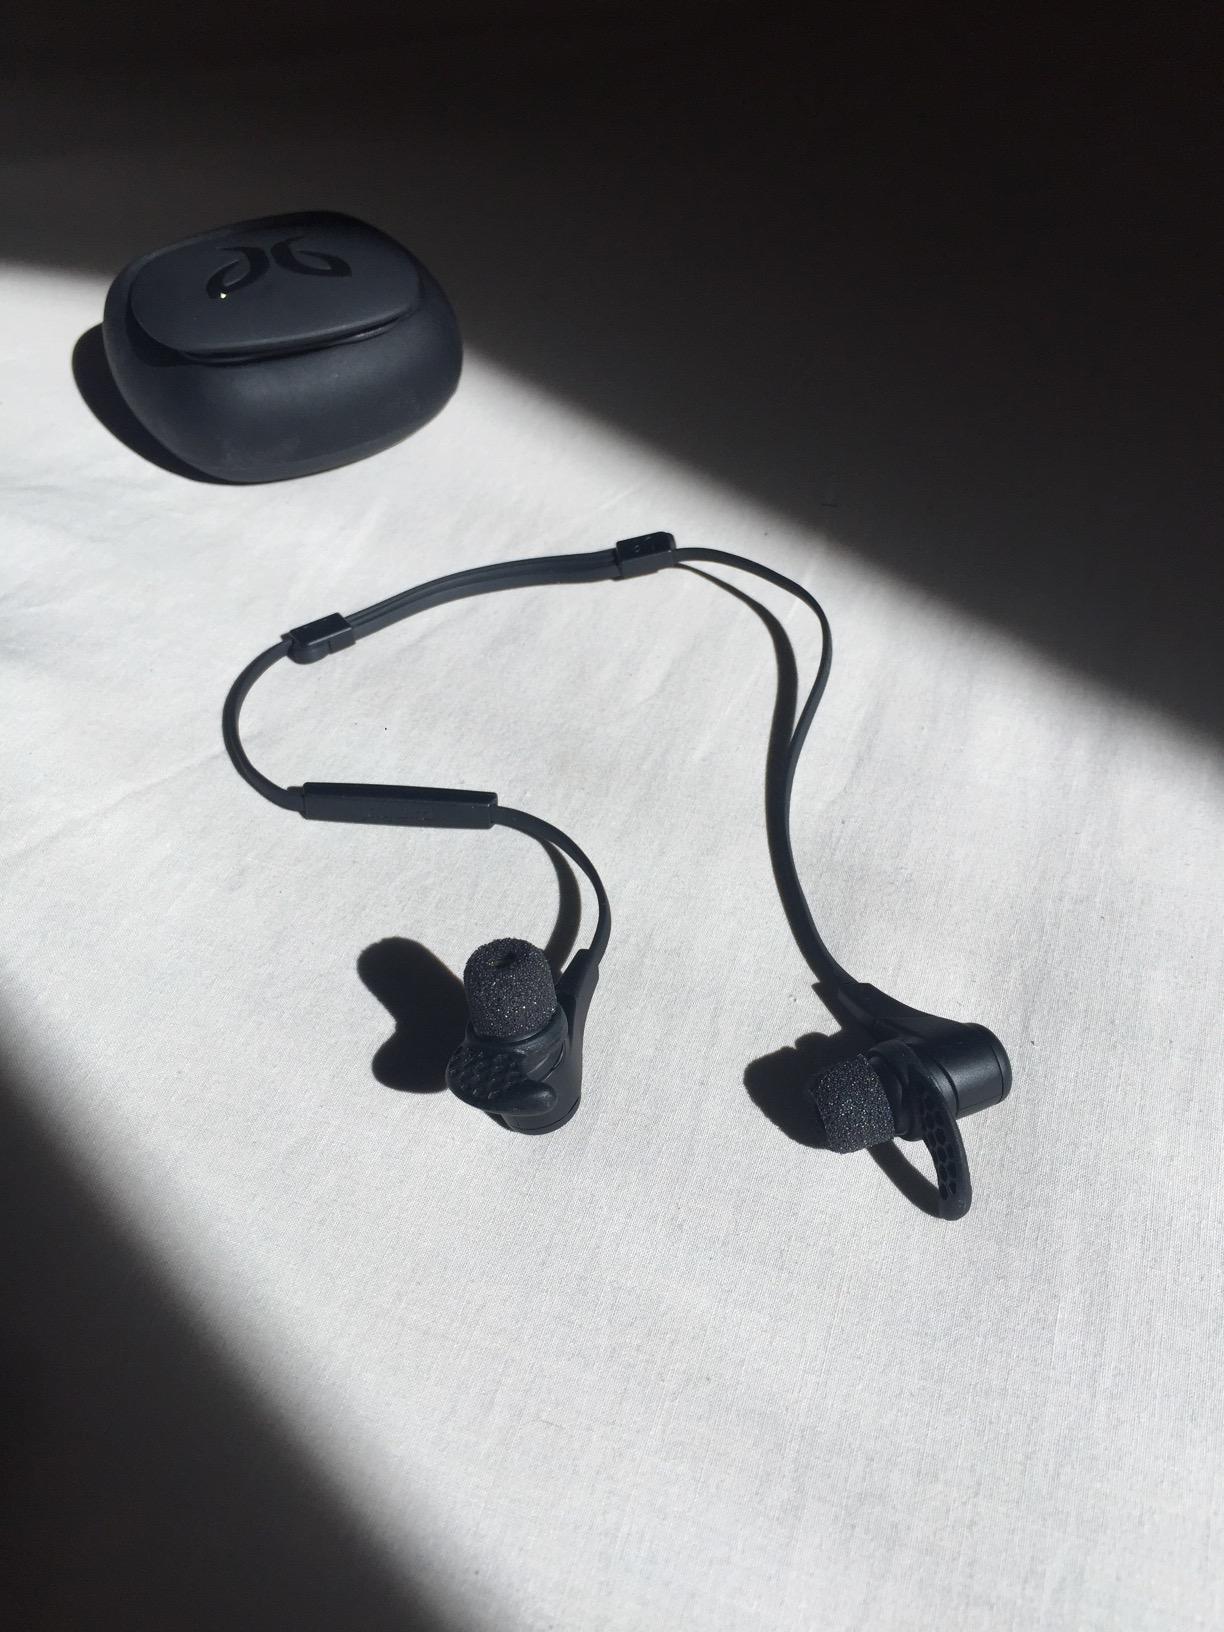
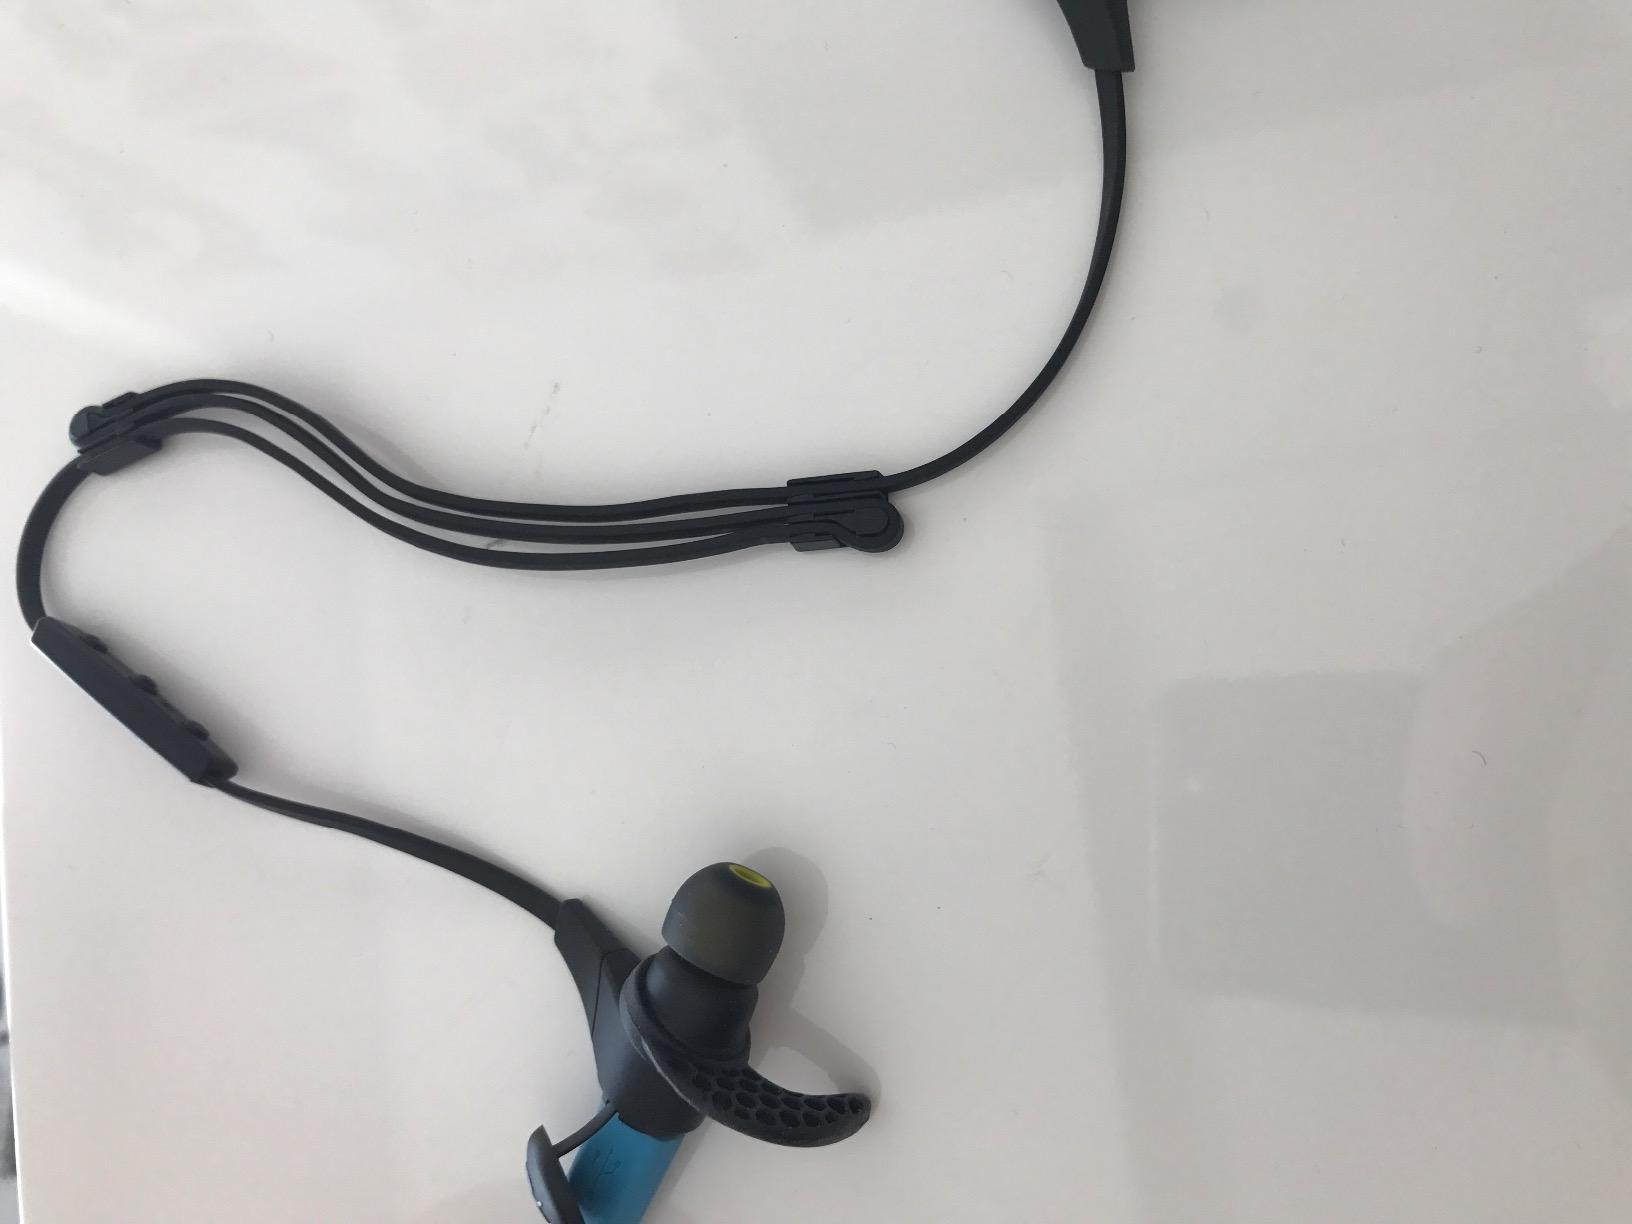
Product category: headphones
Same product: yes